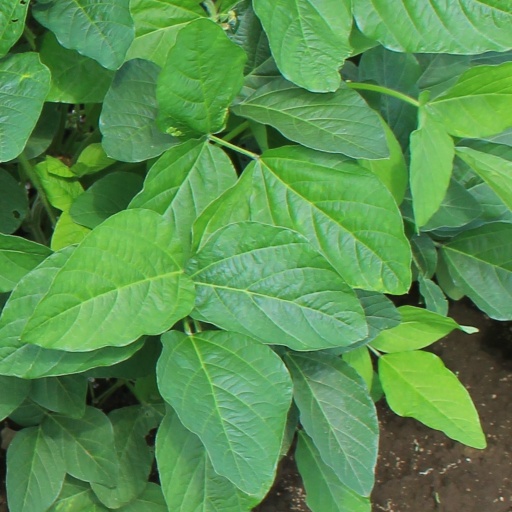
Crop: soybean